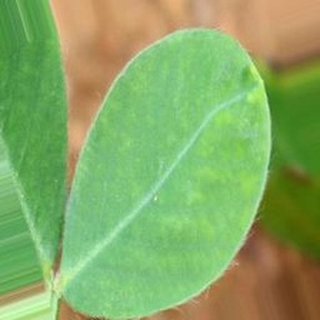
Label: healthy_groundnut